Stephen Crane

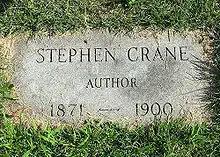
Crane's gravestone in Evergreen Cemetery

The ship sailed from Jacksonville with 27 or 28 men and supplies and ammunition for the Cuban rebels. On the St. Johns River and less than from Jacksonville, "Commodore" struck a sandbar in a dense fog and damaged its hull. Although towed off the sandbar the following day, it was beached again in Mayport and again damaged. A leak began in the boiler room that evening and, as a result of malfunctioning water pumps, the ship came to a standstill about from Mosquito Inlet. As the ship took on more water, Crane described the engine room as resembling "a scene at this time taken from the middle kitchen of hades." The "Commodore"s lifeboats were lowered early on January 2, 1897, and the ship ultimately sank at 7 a.m. Crane was one of the last to leave in a dinghy. In an ordeal that he recounted in the short story "The Open Boat", Crane and three other men (including the captain) foundered off the coast of Florida for a day and a half before trying to land the dinghy at Daytona Beach. The small boat overturned in the surf, forcing the exhausted men to swim to shore; one died. Having lost the gold given to him for his journey, Crane wired Cora Taylor for help. She traveled to Daytona and returned to Jacksonville with Crane the next day, only four days after he had left on the "Commodore".